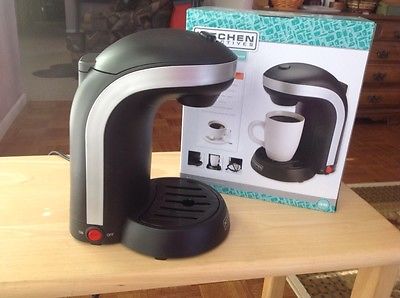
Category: coffee maker